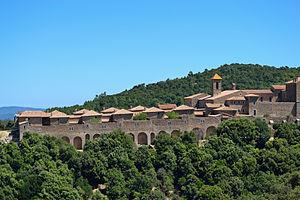
Chartreuse de la Verne, Massif des Maures, France.
La Famille monastique de Bethléem, de l'Assomption de la Vierge et de saint Bruno est une congrégation religieuse contemplative et monastique de droit pontifical. Elle a été fondée et a pris un grand essor dans les années 1970-1990 et correspond aux nouvelles communautés catholiques. Elle a d'abord été fondée comme une congrégation féminine, les Sœurs de Bethléem. Sa branche féminine est gouvernée par une prieure générale, actuellement sœur Emmanuel, et son conseil. Sa branche masculine est gouvernée par un prieur général, actuellement frère Jean-Baptiste, et son conseil.